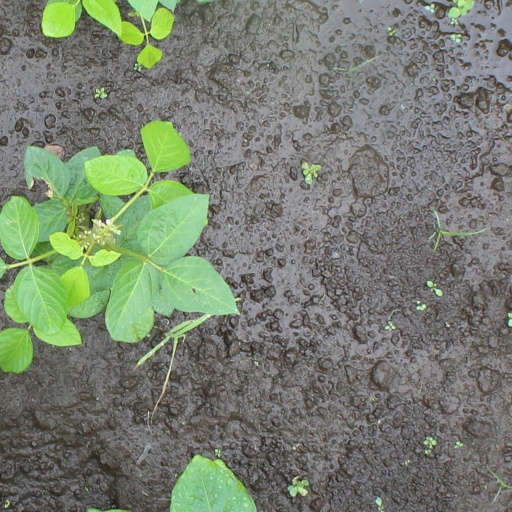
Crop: soybean